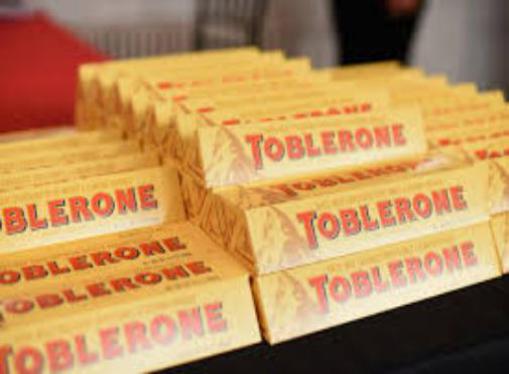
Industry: Food